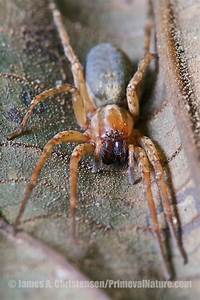
Label: ragno